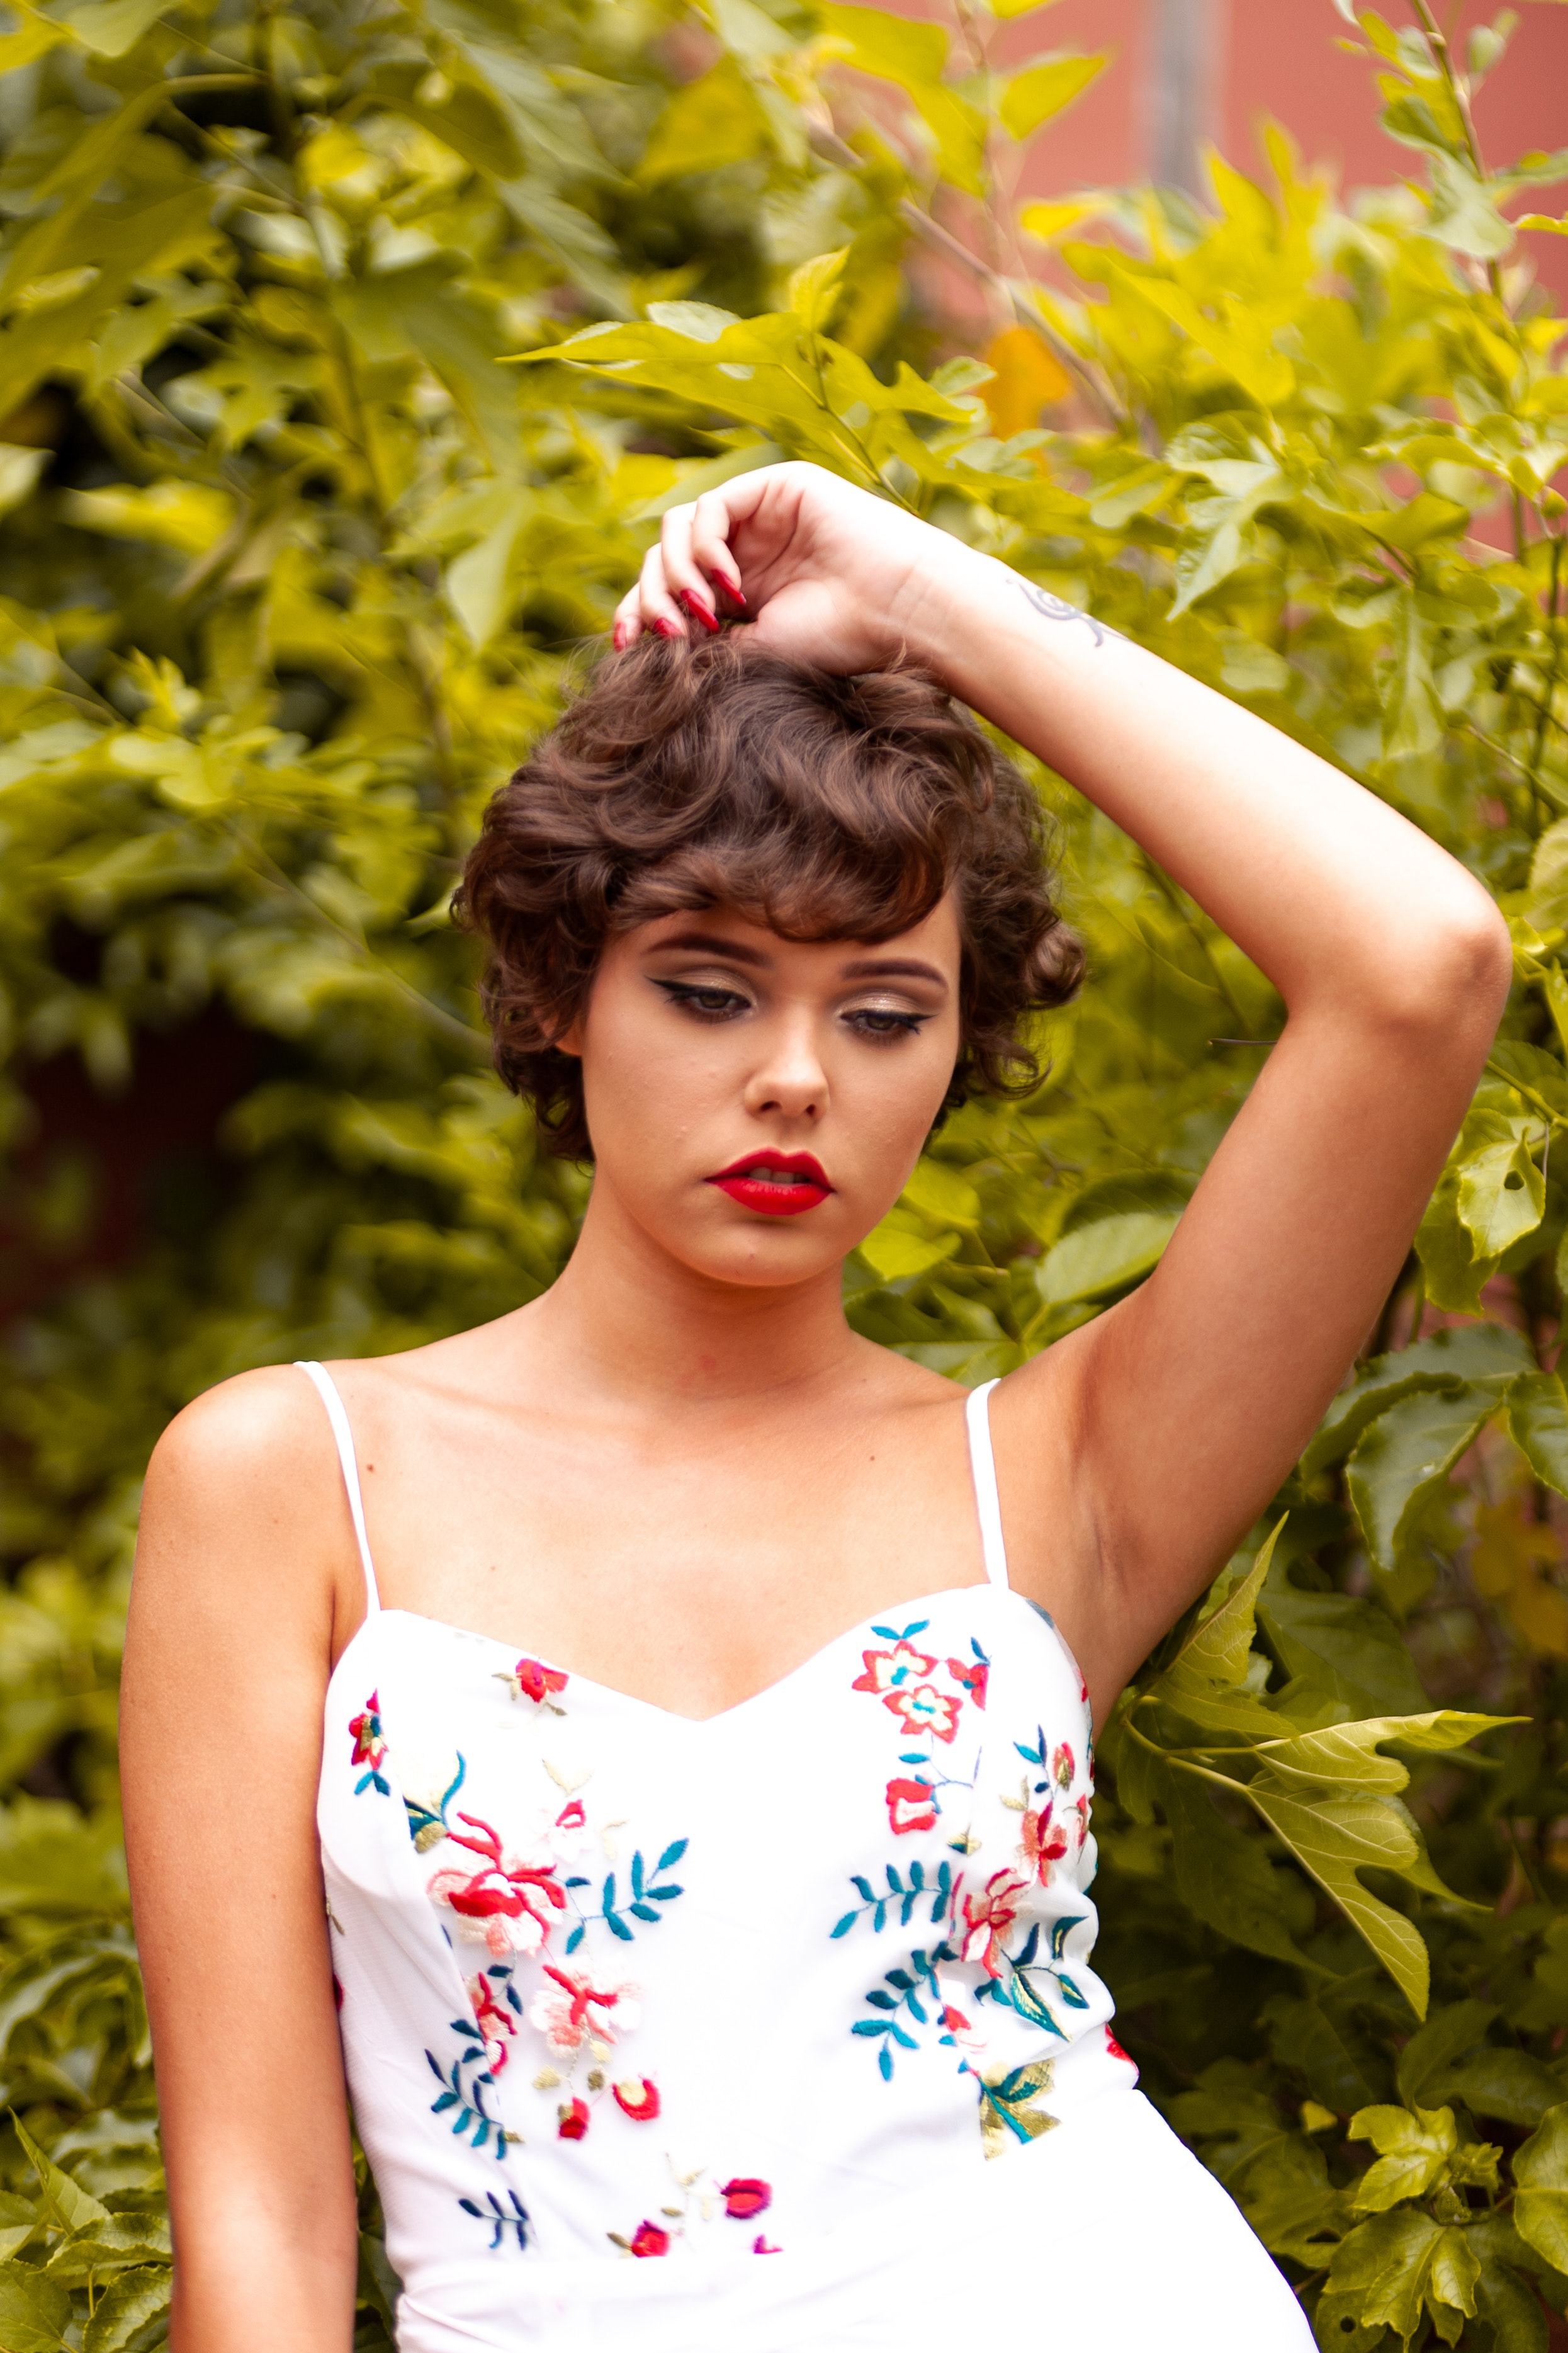
People in nature, hair, green, beauty, clothing, lady, photo shoot, yellow, dress, shoulder, spring, summer, tree, fashion, leaf, photography, fashion model, model, plant, long hair, headpiece, pattern, retro style, flower, fashion design, brown hair, fawn, waist, day dress, style